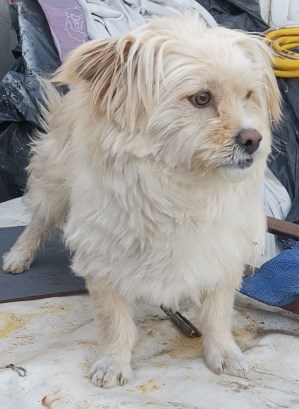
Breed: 480-n000125-Pekinese